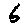
Label: 6